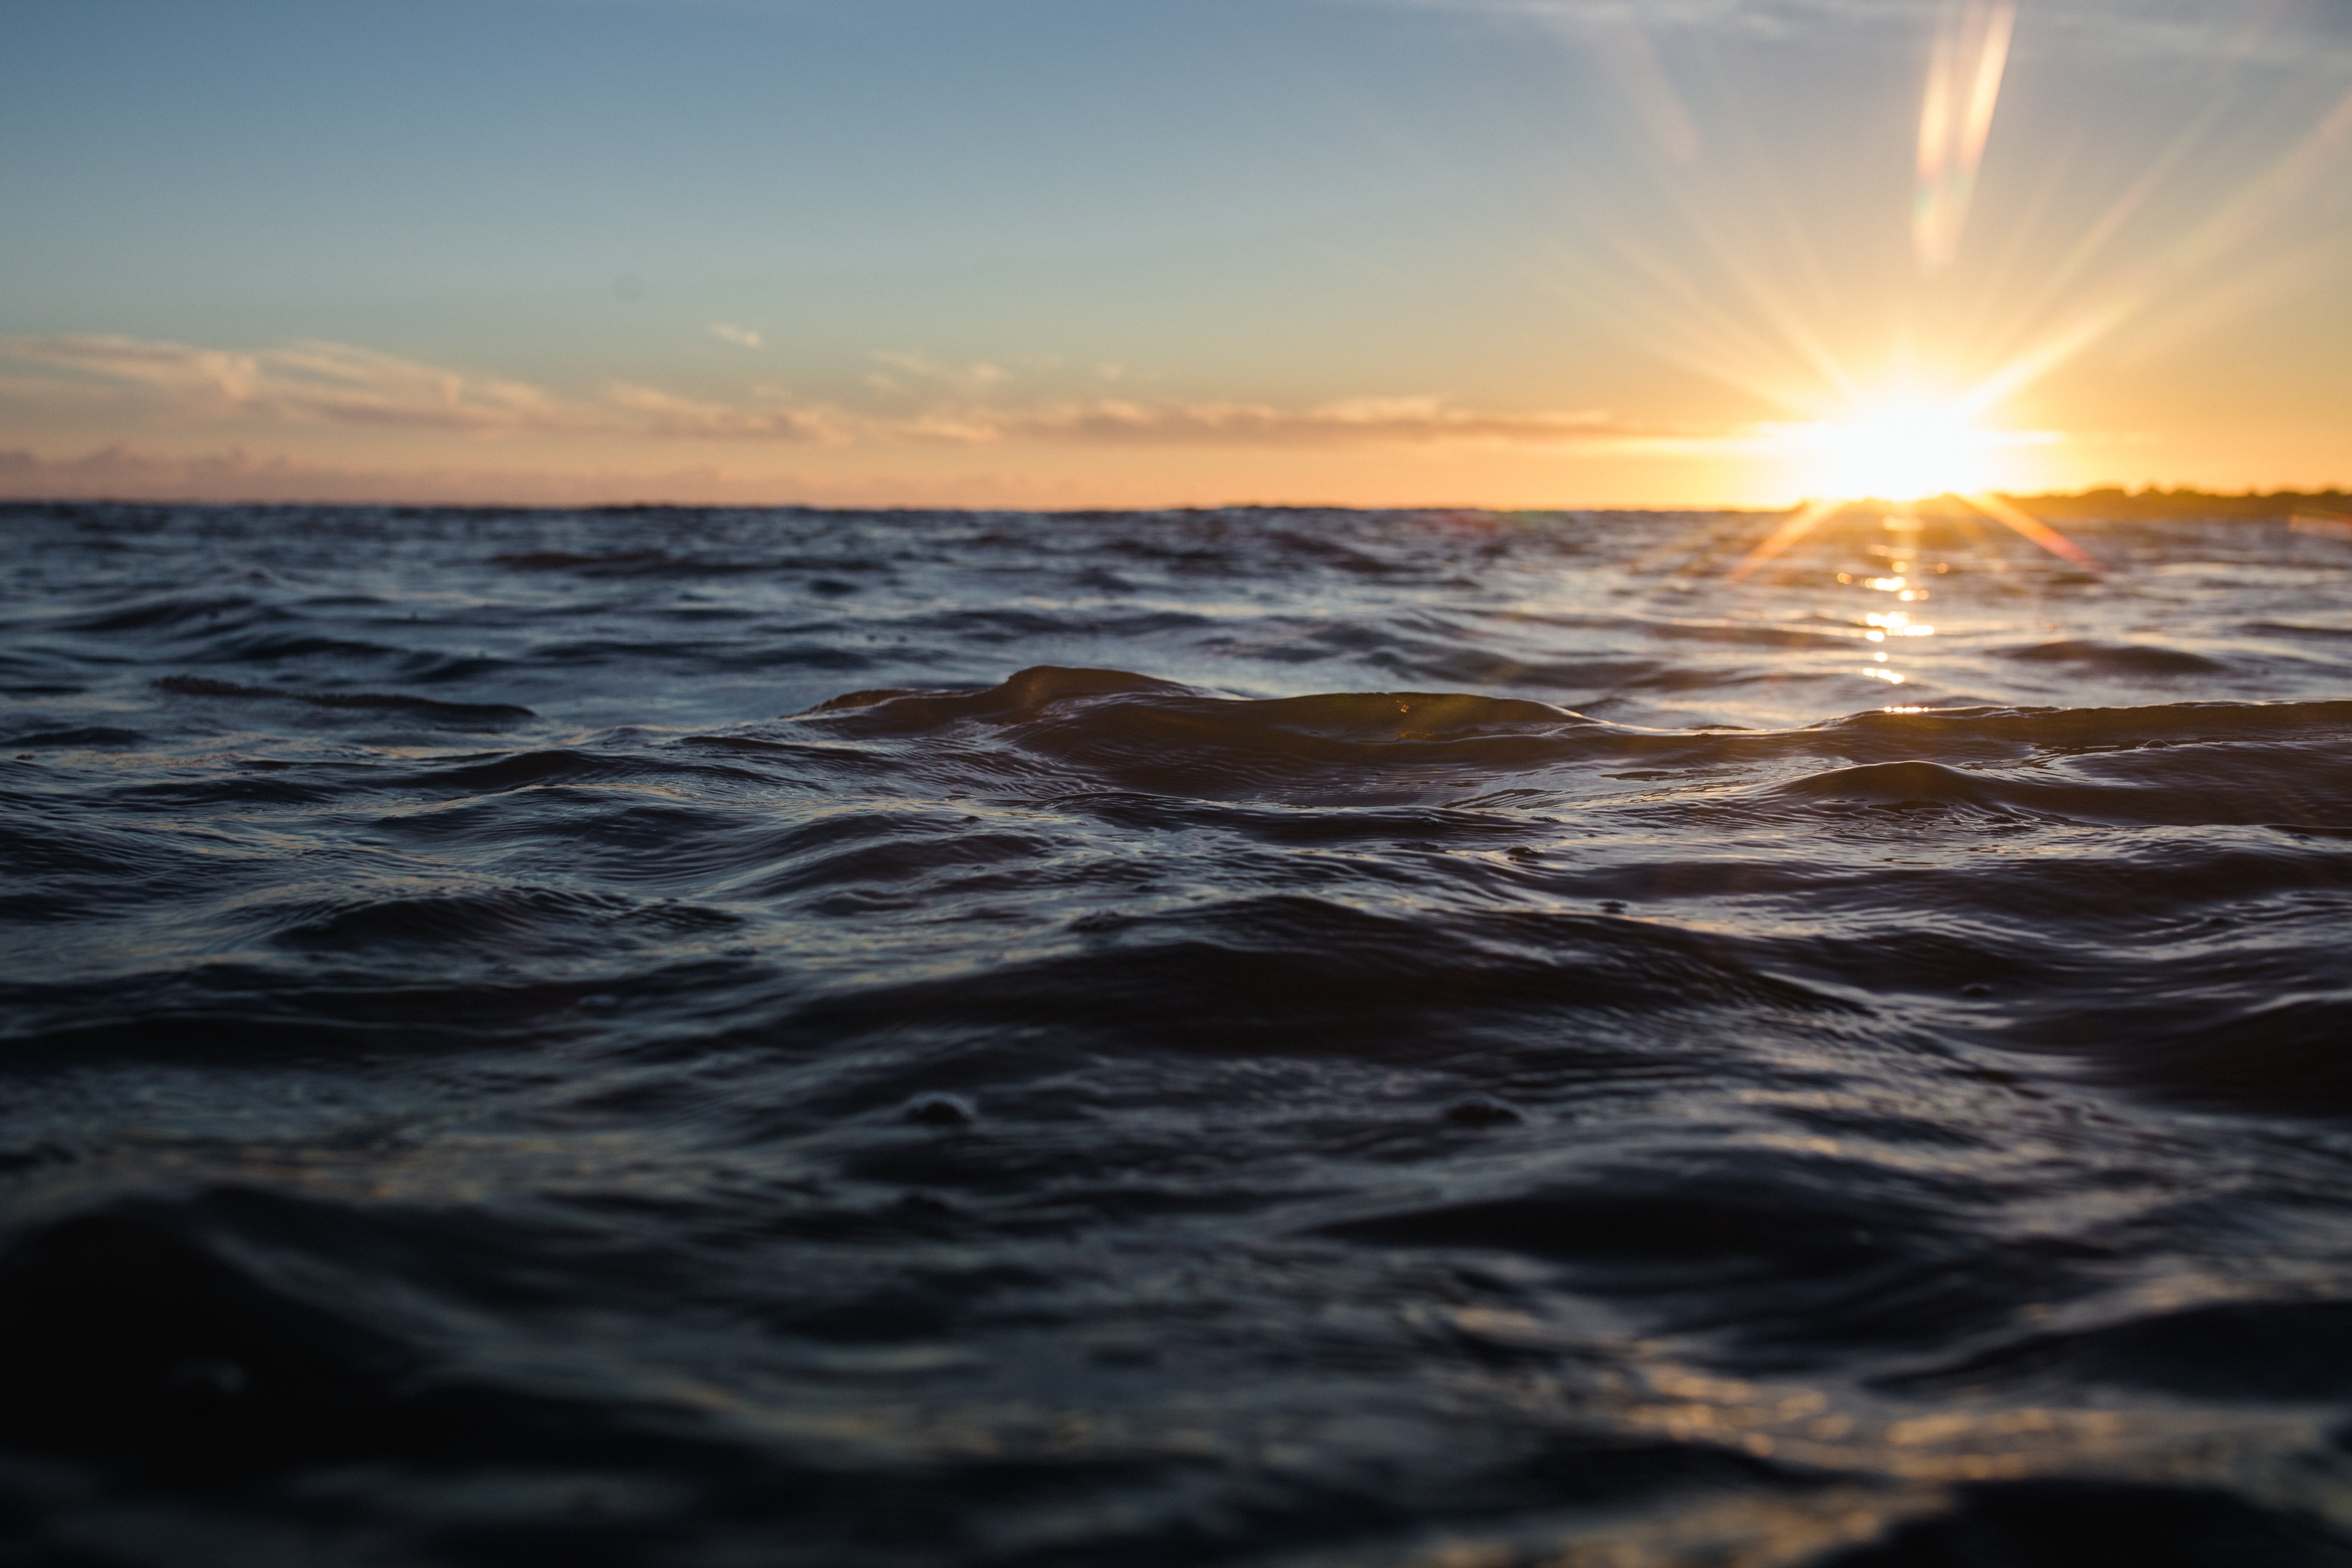
beach, sea, coast, water, ocean, horizon, cloud, sky, sun, sunrise, sunset, sunlight, shore, wave, dawn, dusk, evening, body of water, cape, wind wave